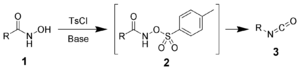
Le réarrangement de Lossen est une réaction organique permettant la conversion de l'acide hydroxamique en un isocyanate via la formation d'un intermédiaire d'un dérivé O de l'acide hydroxamique et sa conversion en sa base conjuguée. Dans l'exemple ci-dessous, on utilise le chlorure de 4-toluènesulfonyle pour former un O-dérivé sulfonyle de l'acide hydroxamique :